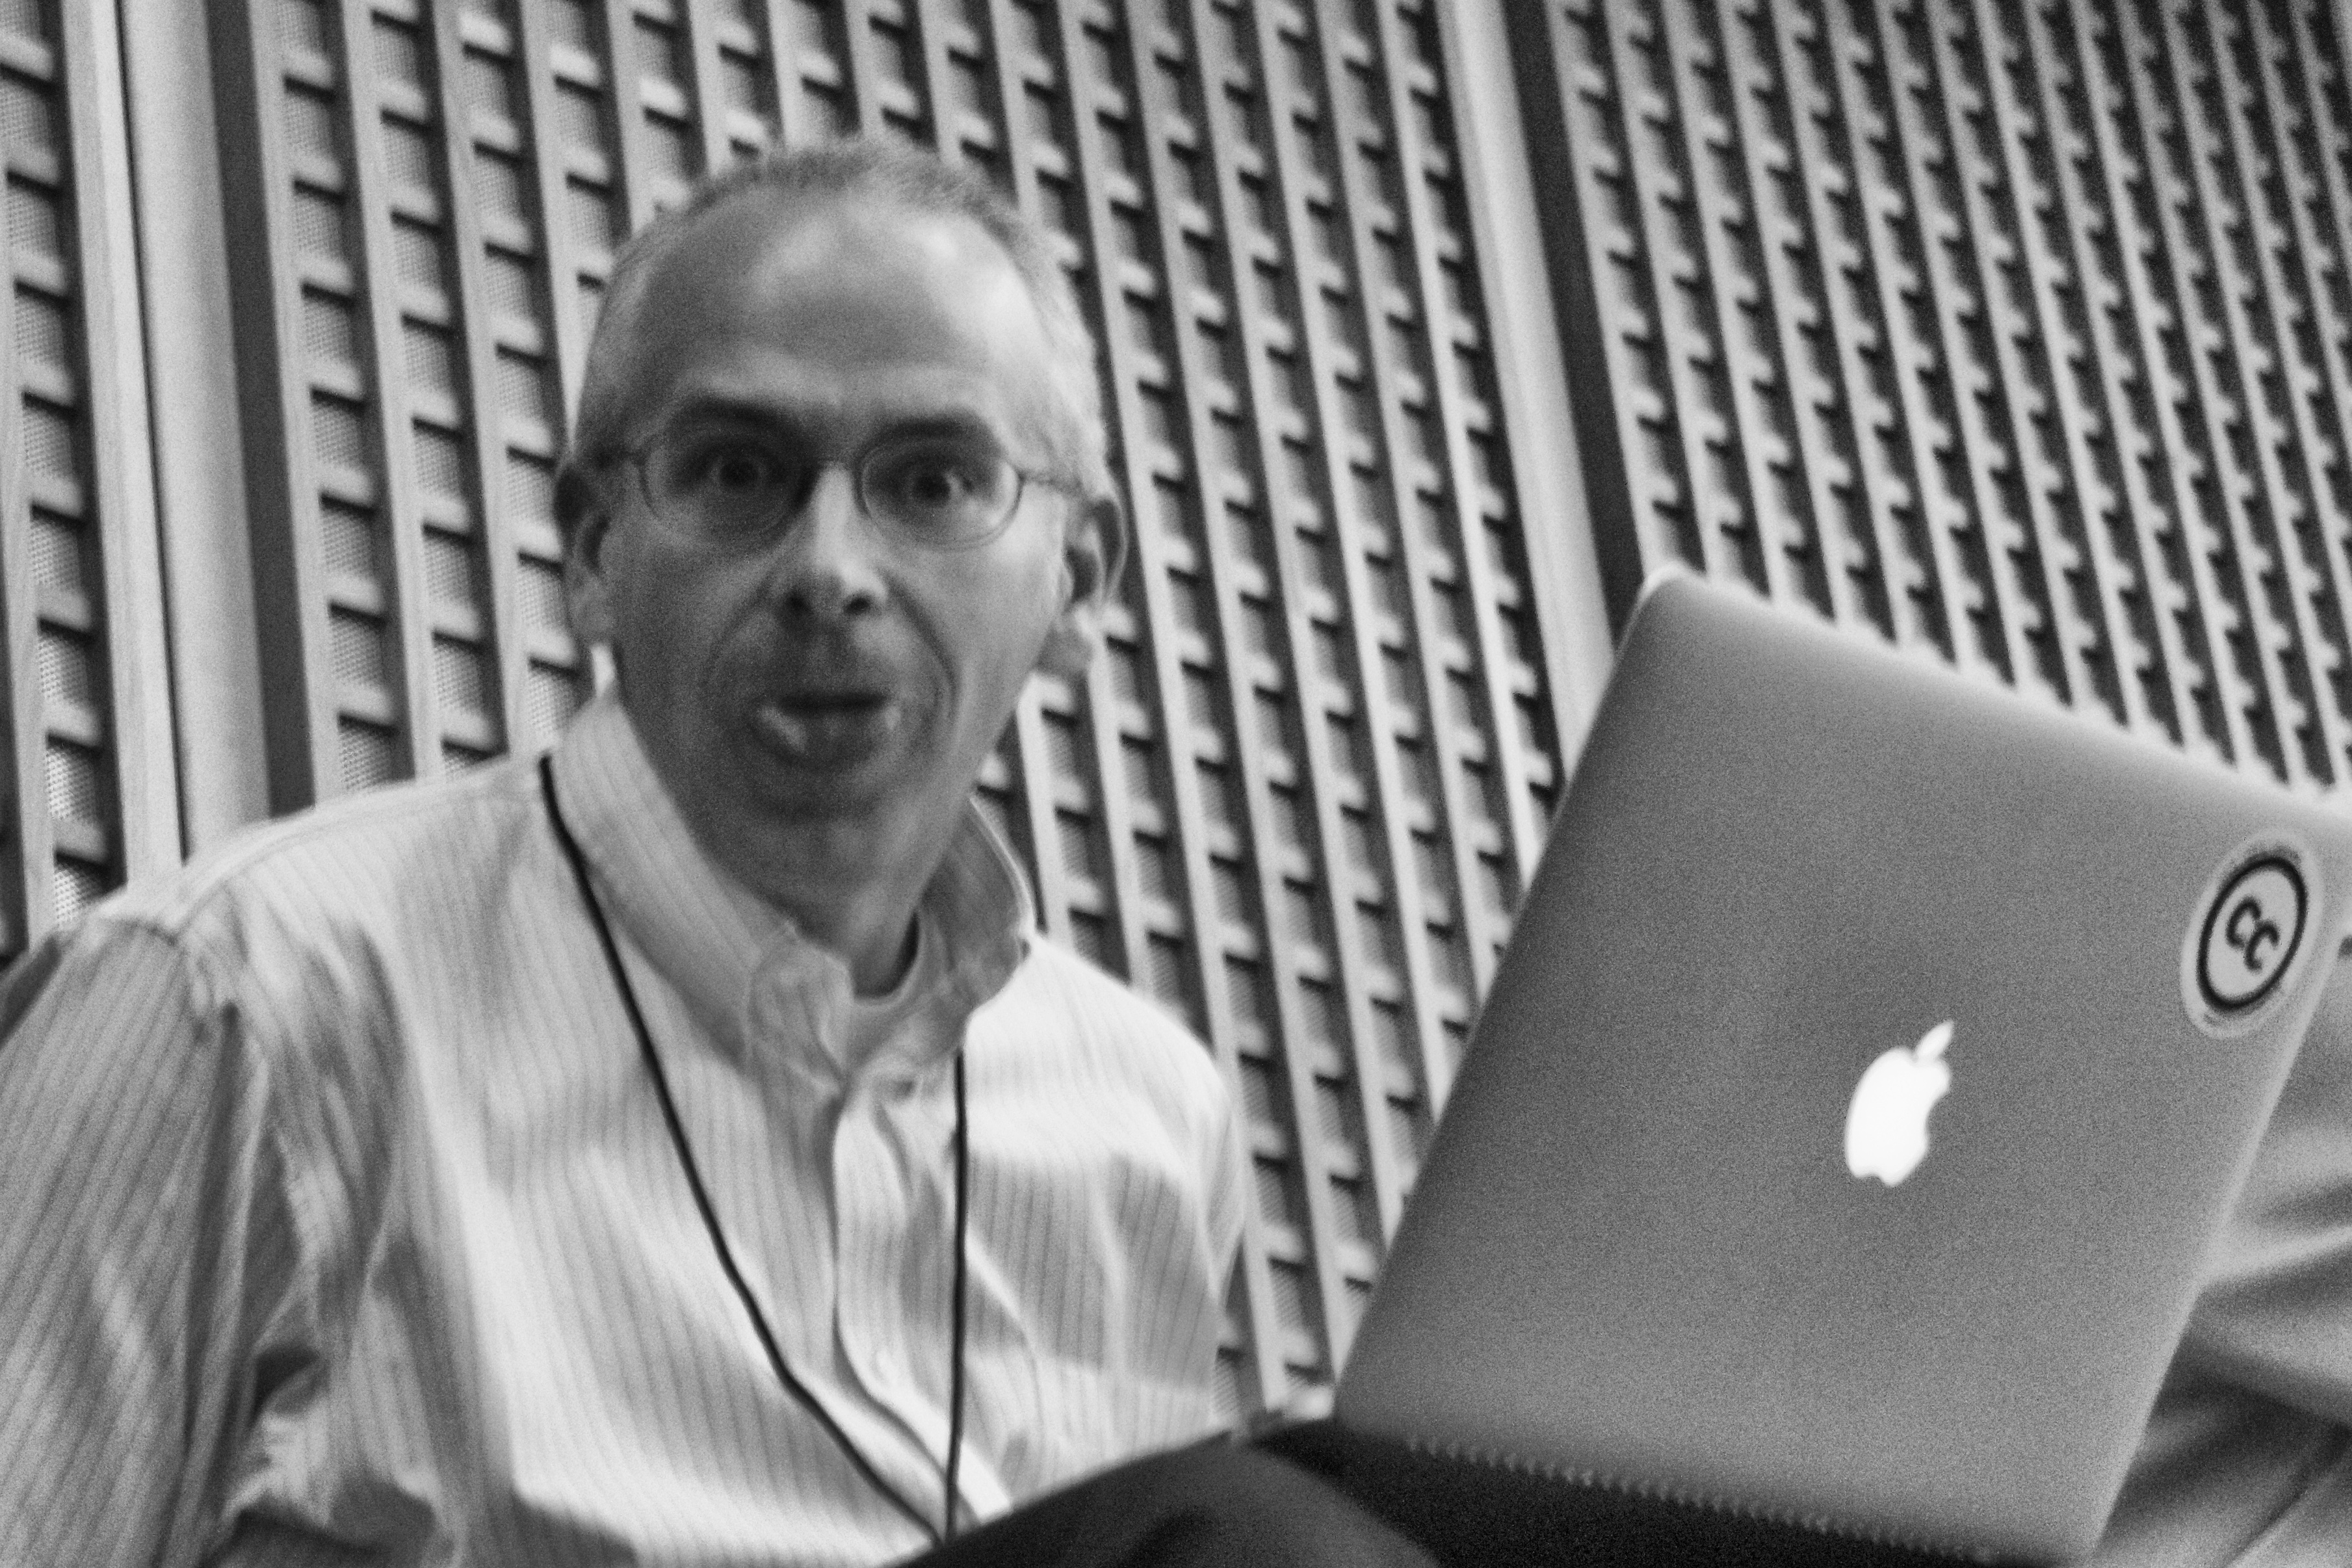
person, black and white, monochrome, ideahive, opened12, monochrome photography